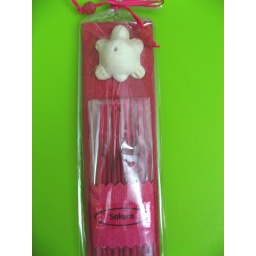
Sakura-flavoured incense and white turtle candle holder. Bought by Adeline from her holiday in Bali, 2005.